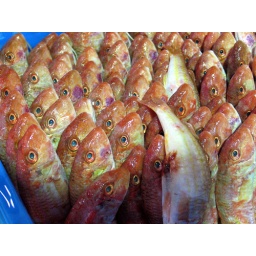
IMG_4819 fish market in Tunis